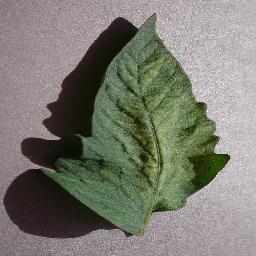
Label: Tomato___Spider_mites Two-spotted_spider_mite